Full-size Ford

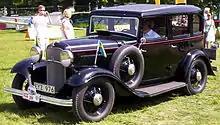
A 1932 Model 18 (V8) DeLuxe Fordor sedan

Introduced in December 1927, the Model A borrowed its name from the first car produced by the company in 1903. As with the Model T, the Model A used a front-engine, rear-wheel drive layout with body-on-frame construction; an all-new four-cylinder engine was introduced. As before, the Model A was produced in a wide variety of body styles; in contrast to its predecessor, the car's bodywork was designed by an in-house styling predecessor headed by Edsel Ford. Produced from 1927 to 1931, around 4.8 million were produced.